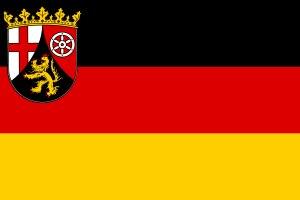
L’histoire de la ville de Mayence, fondée par les Romains, constitue un héritage de plus de deux millénaires.